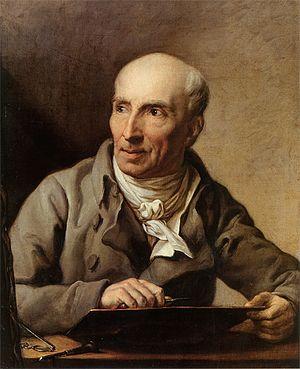
Johann Friedrich Bause est un graveur sur cuivre, buriniste et aquafortiste d'origine germanique.